Mostéfa Merarda

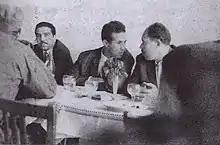
At the Tripoli Conference: Ahmed Bencherif, Ben Bella and Mostéfa Merarda.

During February 1962, the members of the CNRA were summoned by the GPRA to Tripoli, to examine the results of negotiations with French representatives. Mostéfa joined Hadj Lakhdar and Abdelhafid Boussouf in the Libyan capital. The meeting took place on February 18, 19 and 20. Before the members of the CNRA, a report on the results of the negotiations concluded by the Évian Accords was presented by GPRA President Benyoucef Benkhedda, in the presence of Krim Belkacem, Boussouf and Lakhdar Ben Tobbal, who announced that the ceasefire date had been set for March 19, 1962.